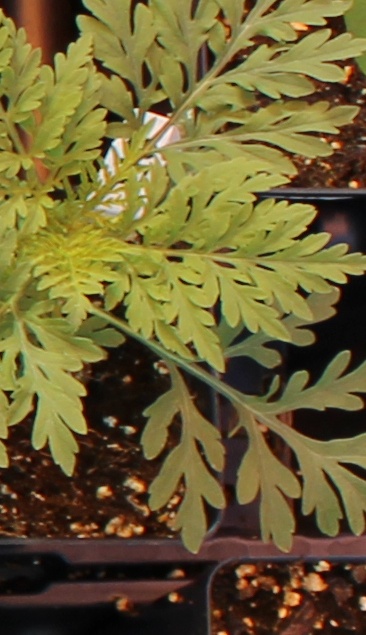
Label: Ragweed